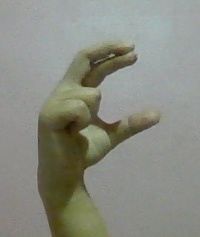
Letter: thal